Division of Dawson

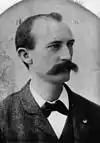
Anderson Dawson, the division's namesake

The division was created in 1949 and is named after Anderson Dawson, the first Labor Premier of Queensland and leader of the first parliamentary socialist government anywhere in the world.